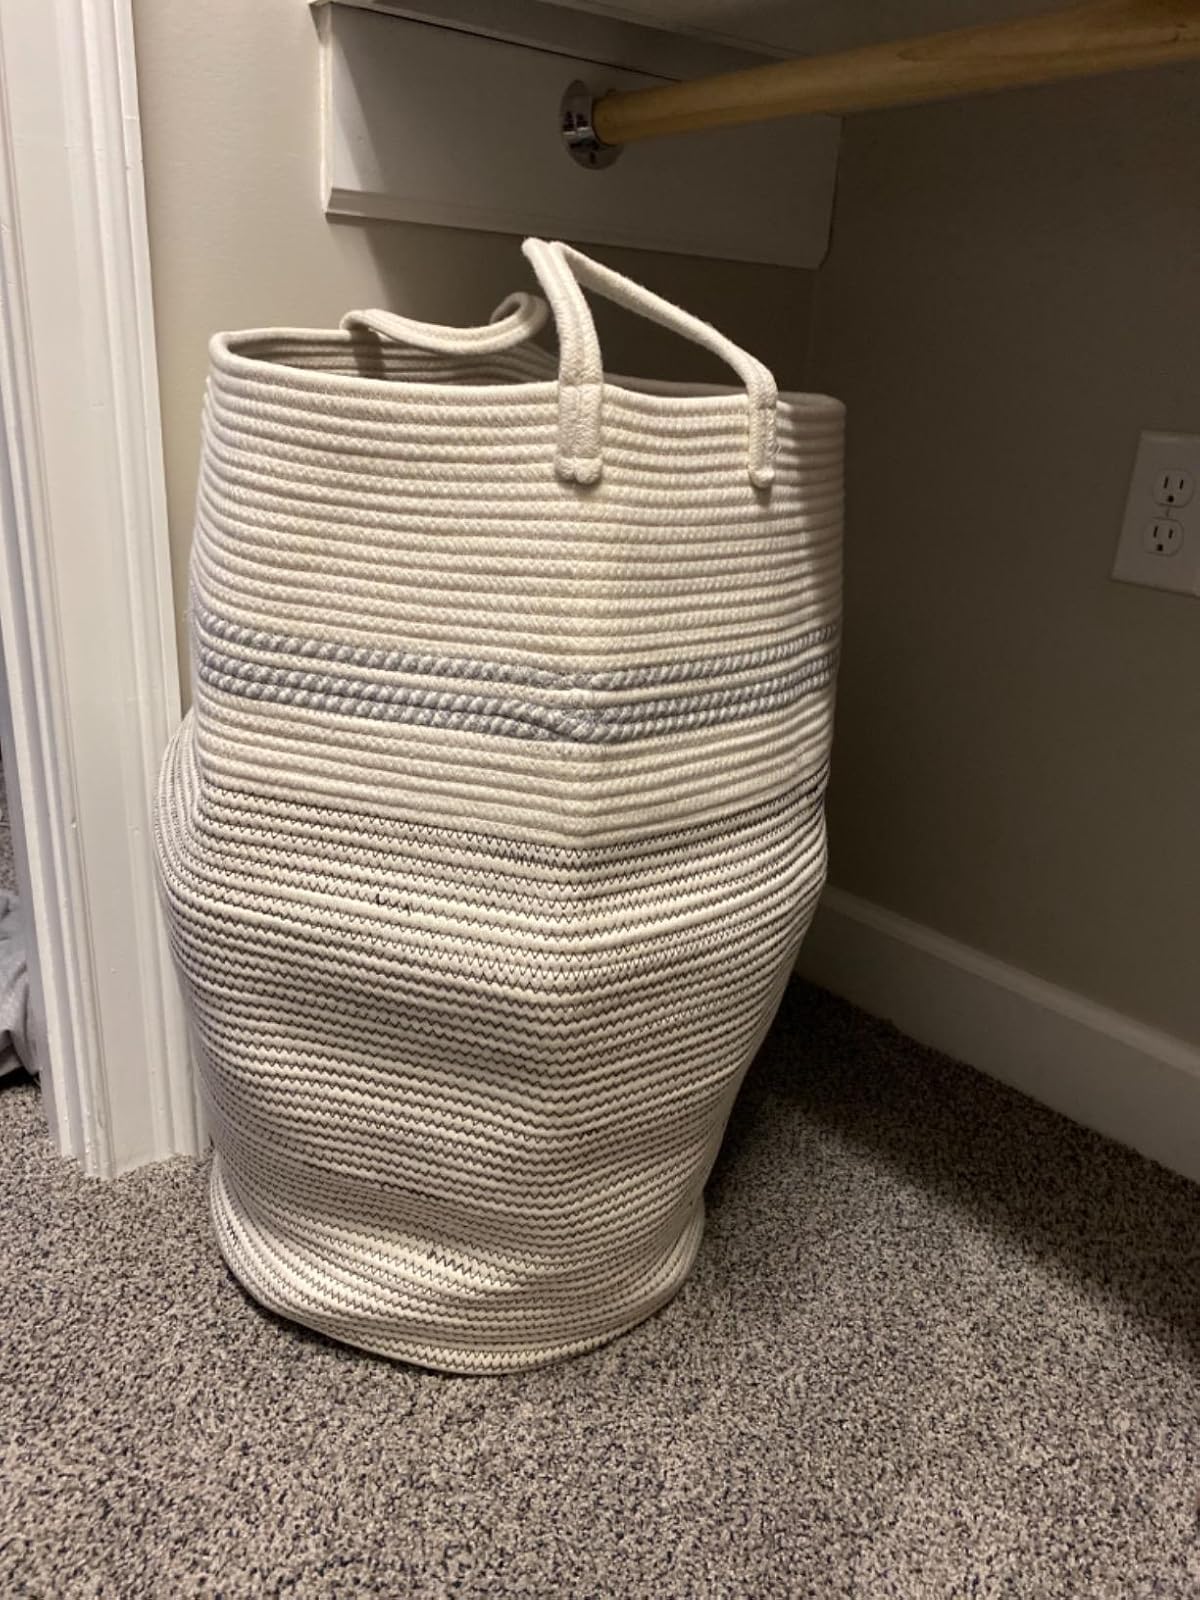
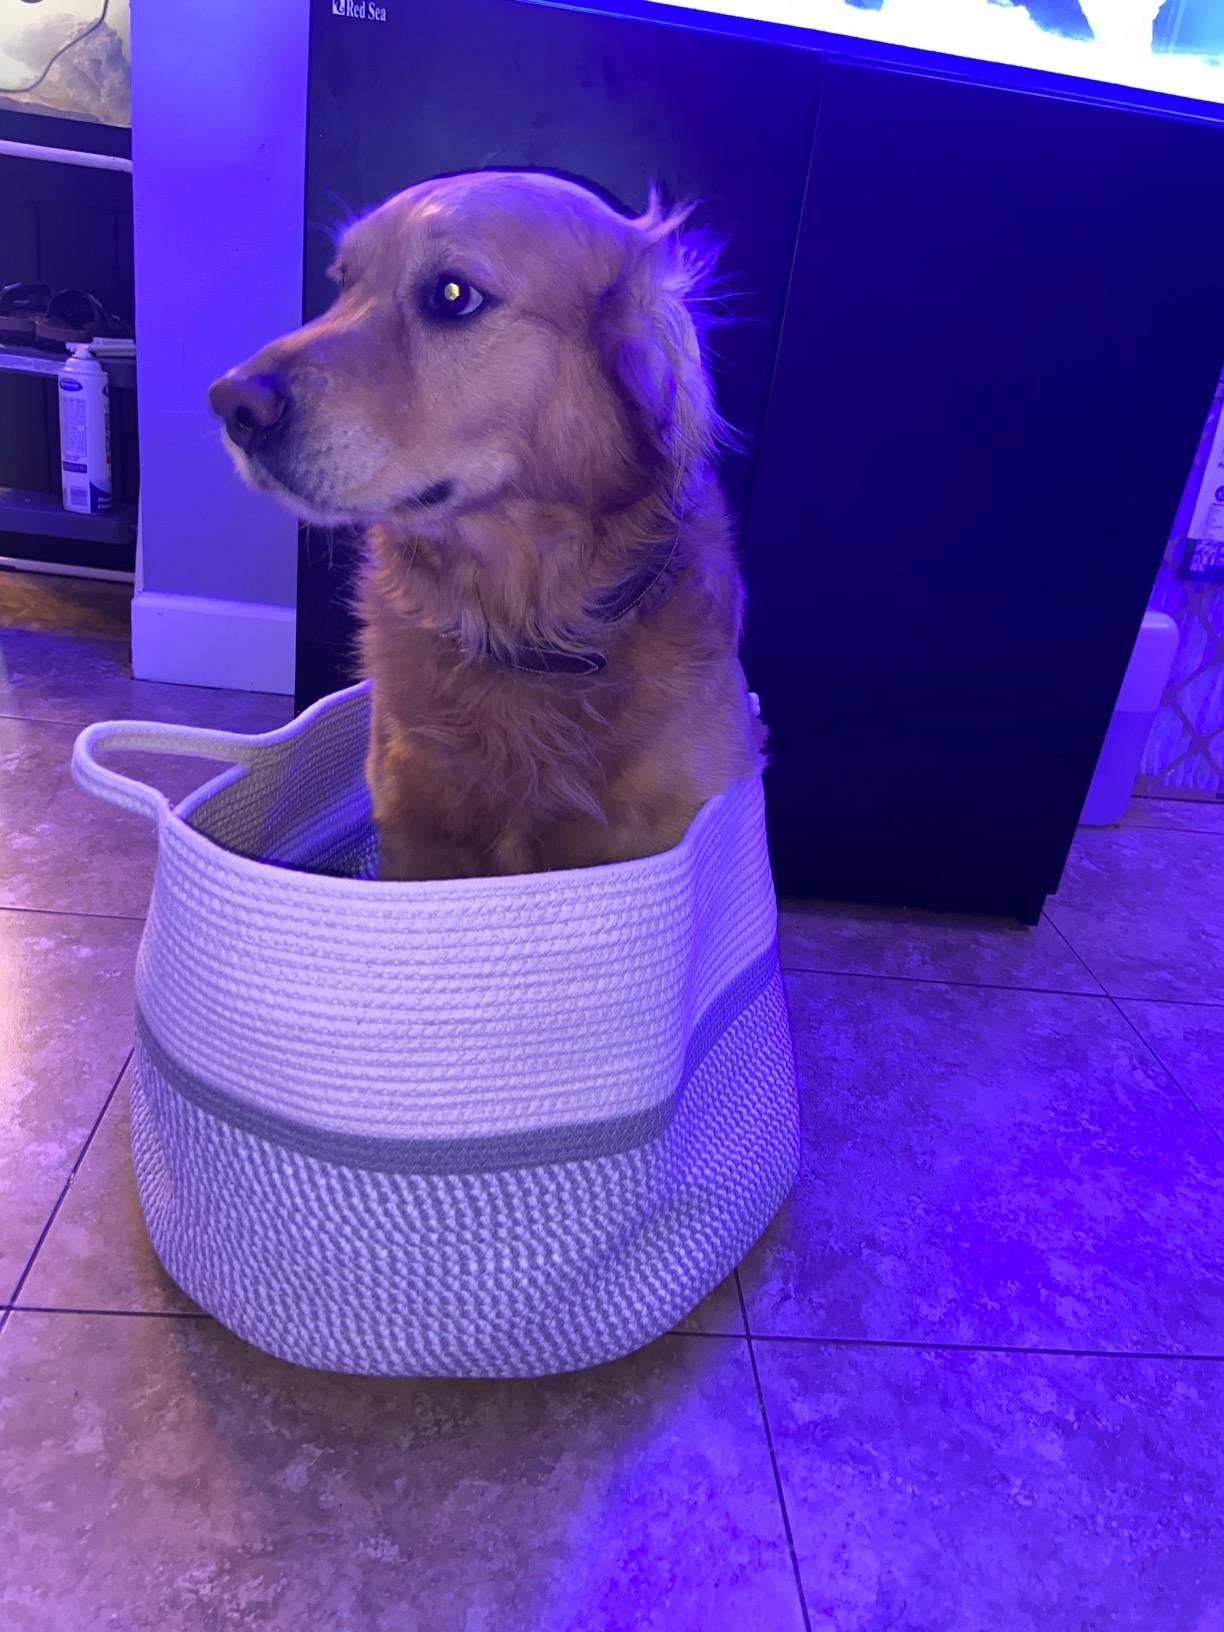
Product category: items_hamper
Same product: no